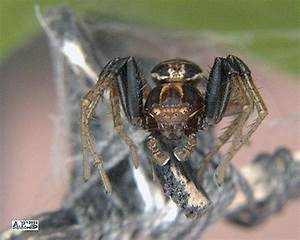
Label: ragno